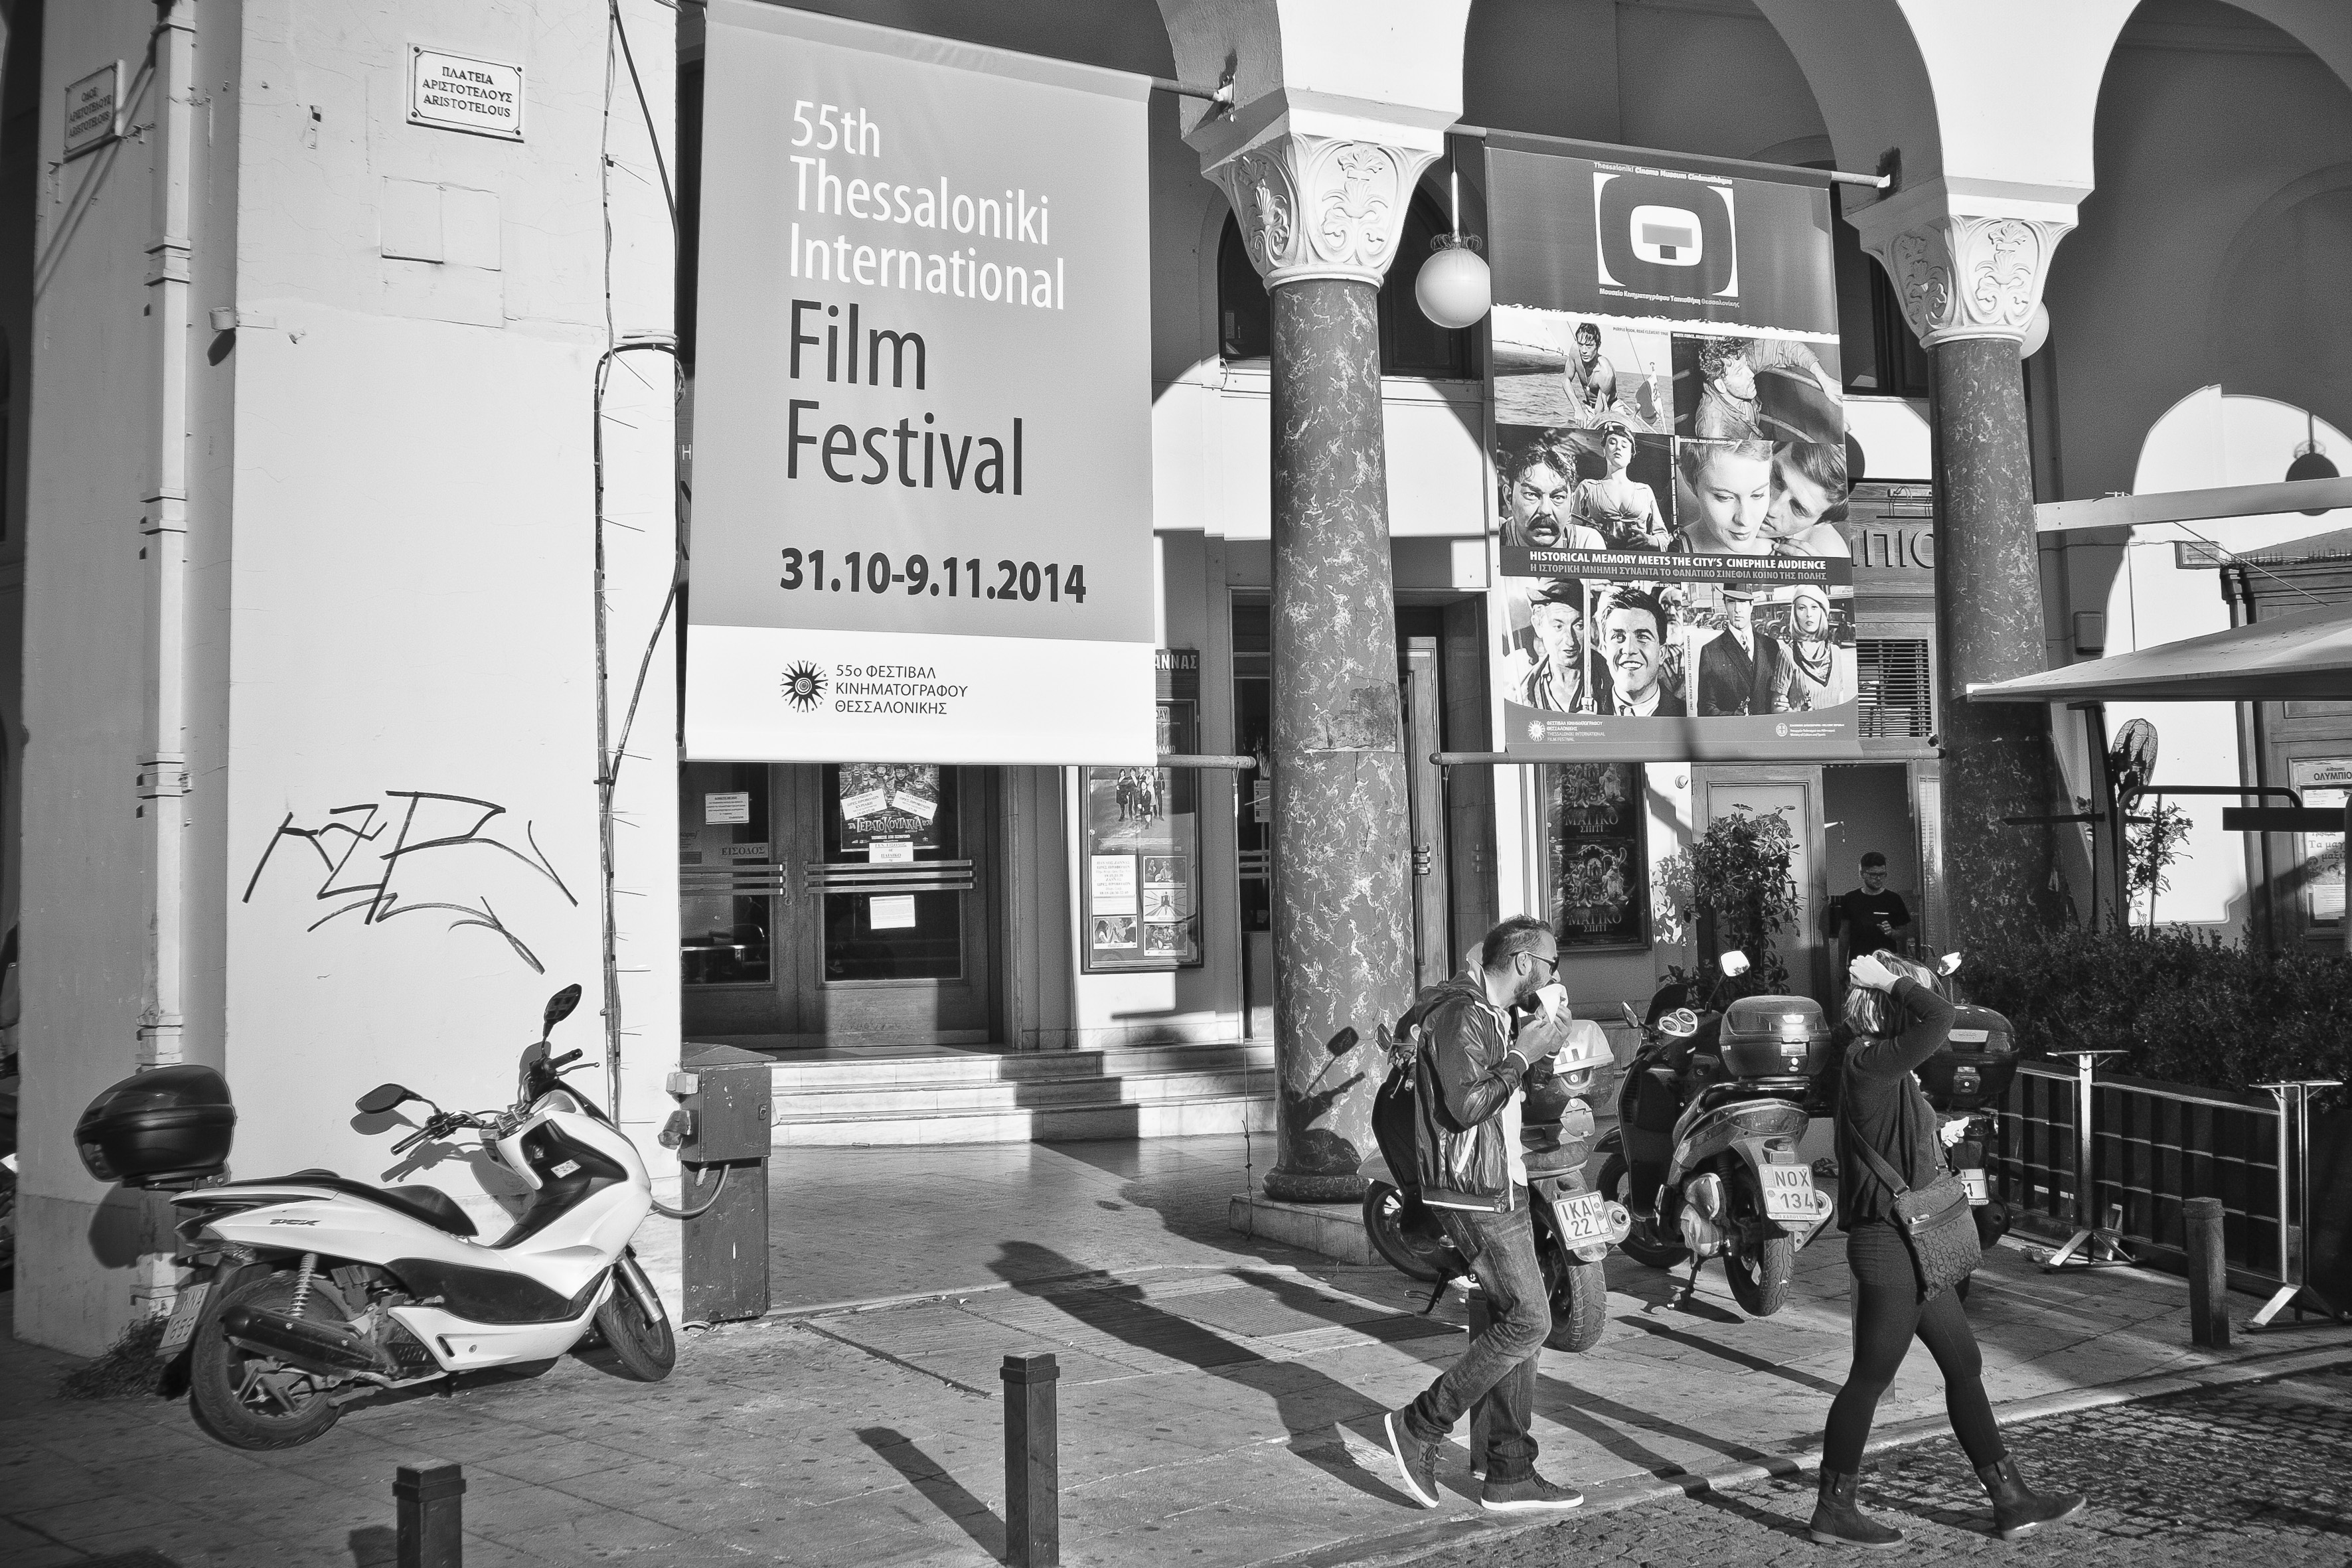
black and white, road, street, photography, urban, travel, fujifilm, black, monochrome, interior design, bw, blackandwhite, blackwhite, infrastructure, photograph, snapshot, noiretblanc, greece, image, fuji, fujix, macedonia, thessaloniki, timeless, makedonia, fujixe1, urban area, monochrome photography